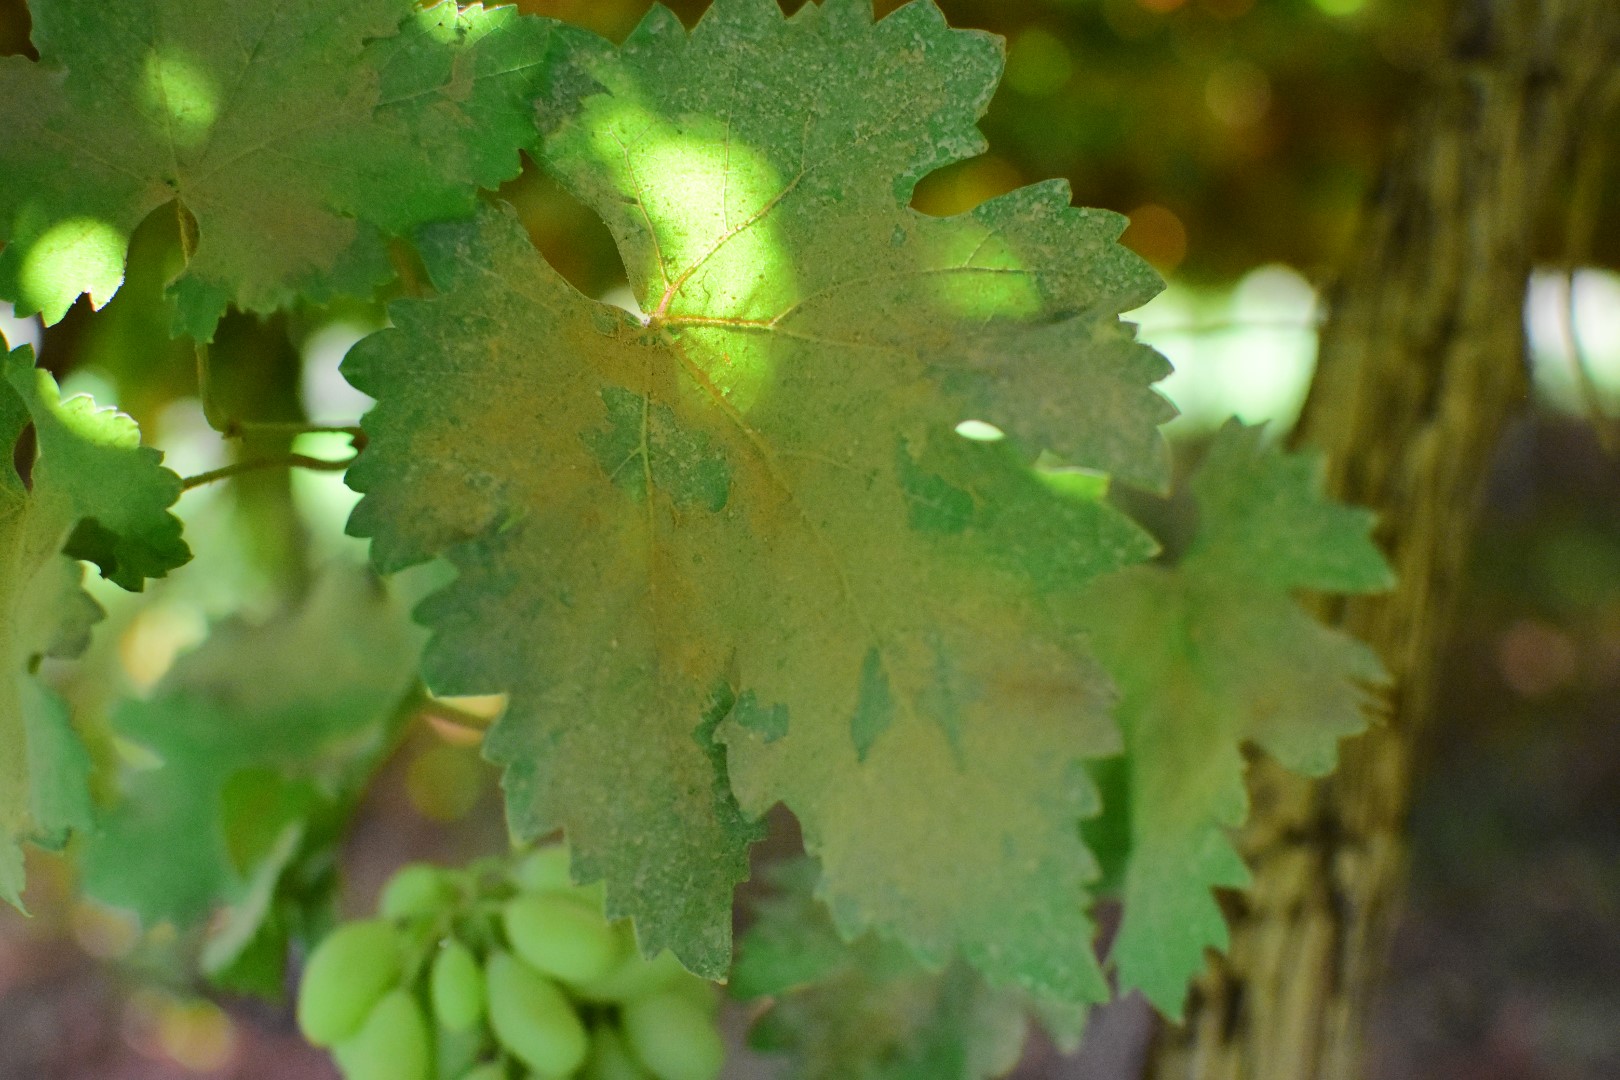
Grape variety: Deas Al-Annz